Gerst Brewing Company

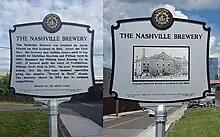
The front and back of the Nashville Brewery Historical Marker located in Nashville, Tennessee

In 2006, local businessman and historian Scott R. Mertie (owner of the Nashville Brewing Company) wrote a book on Nashville's brewing history, titled "Nashville Brewing" (Arcadia Publishing, 2006). The book spanned from the early 19th century to the modern day micro-breweries in Nashville, but the majority of the book was about the life of William Gerst and his brewery. In 2011, Mertie coordinated with the Metro-Nashville Historical Commission to erect a Historical Marker where the Nashville Brewing Company/Gerst Brewing Company once operated.